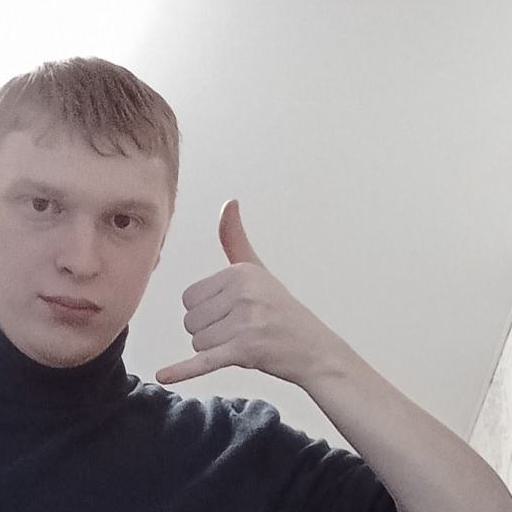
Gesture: call